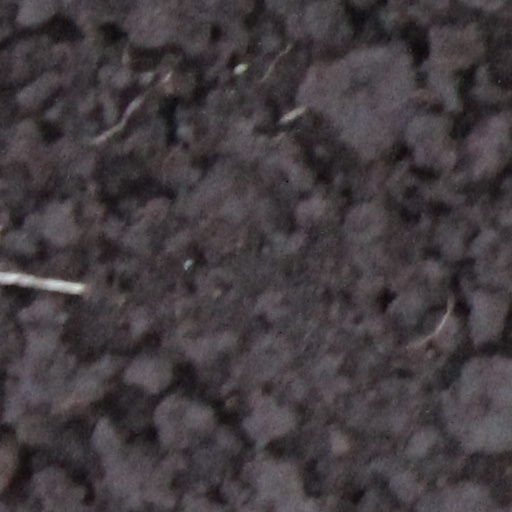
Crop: wheat